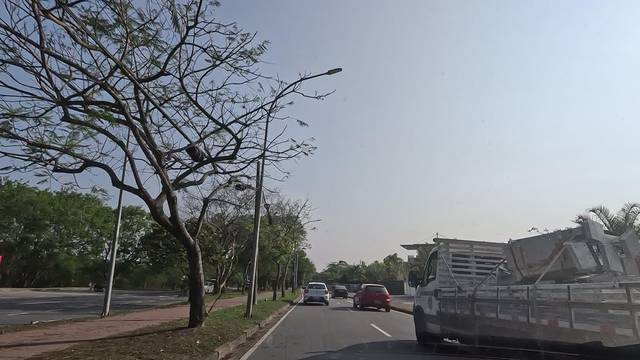
Region: Brazil
Coordinates: -23.012, -43.444